Table Island (South Shetland Islands)

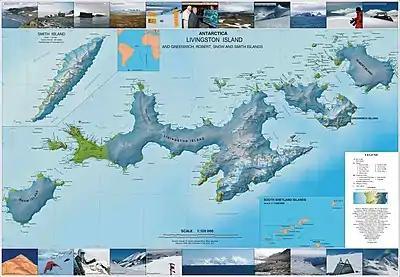
Topographic map of Livingston Island, Greenwich, Robert, Snow and Smith Islands.

Table Island is a conspicuous flat-topped, rocky island lying north of Greenwich Island and north-northwest of the Aitcho group on the west side of English Strait in the South Shetland Islands, Antarctica. The island is rising to over and extending , with a surface area of . It is separated from Aitcho Islands to the south-southeast by the wide Klimash Passage.